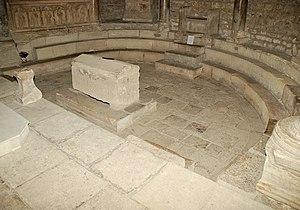
Vaison - Chevet de plan outrepassé
À partir de la fin Vᵉ siècle, l'avènement de la dynastie mérovingienne a entraîné en Gaule des changements importants dans le domaine des arts. L'art antique littéraire classique qui y était encore vivant au Vᵉ siècle grâce aux écoles de grammairiens et de rhéteurs va lentement se transformer au VIᵉ siècle par le développement d'une culture chrétienne grâce à l'action des évêques et des monastères. La même transition va se produire pour les autres arts.
L'arc outrepassé ou arc en fer à cheval est un arc qui dessine un arc de cercle plus grand que le demi-cercle.